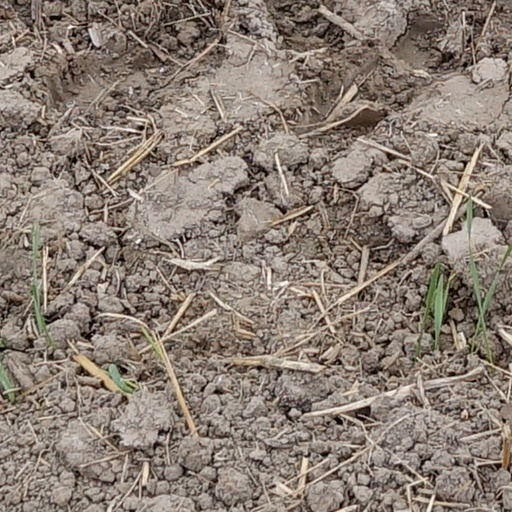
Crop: wheat